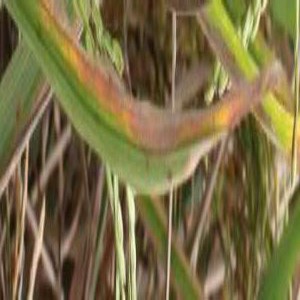
Disease: Bacterialblight